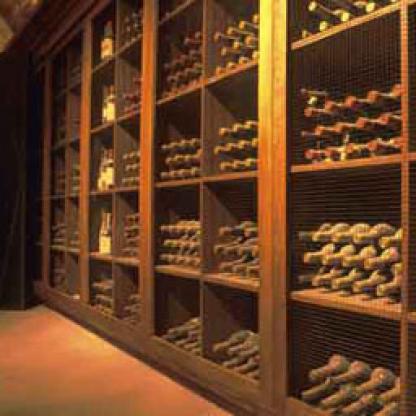
Scene: Indoor